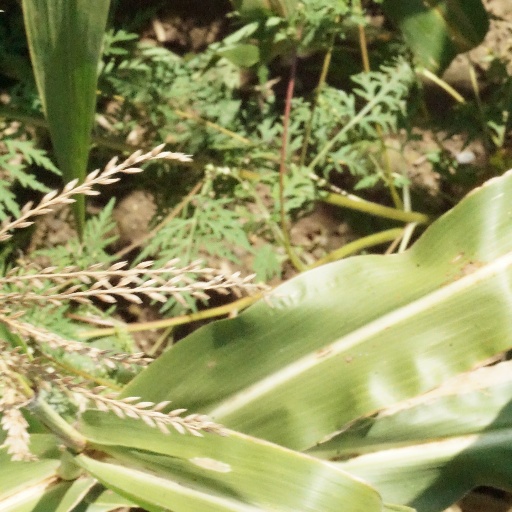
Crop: maize; corn